Subdivisions of Eritrea

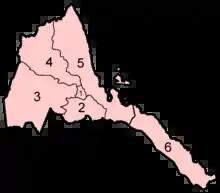
Regions of Eritrea

Eritrea is divided into six regions ("zobas") and subdivided into subregions ("sub-zobas"). The geographical extent of the regions is based on their respective hydrological properties. This a dual intent on the part of the Eritrean government: to provide each administration with sufficient control over its agricultural capacity, and to eliminate historical intra-regional conflicts.